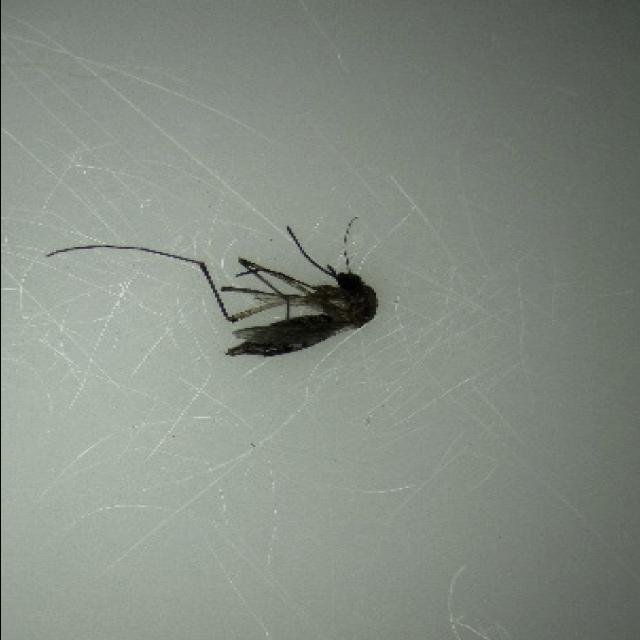
Species: aedes_vexans